Reznichenko House

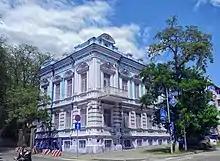

The Reznichenko House is a building in Rostov-on-Don at 47 Pushkinskaya Street. The mansion was built in the late 1890s, presumably as a guest house for VIPs. The building has the status of an object of cultural heritage of regional significance.